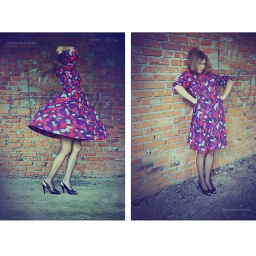
dress in flower